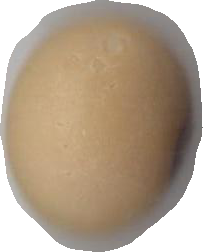
Variety: Anjasmoro